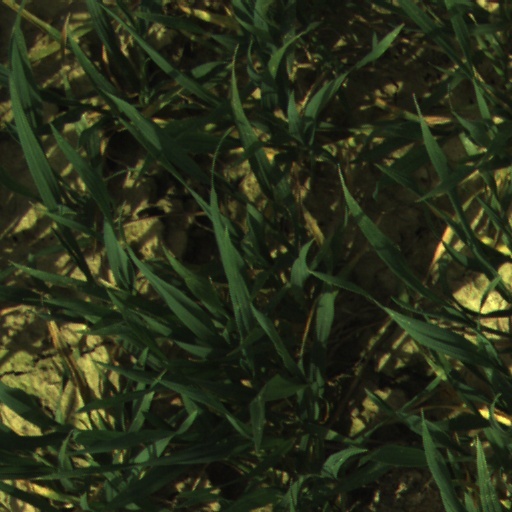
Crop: wheat